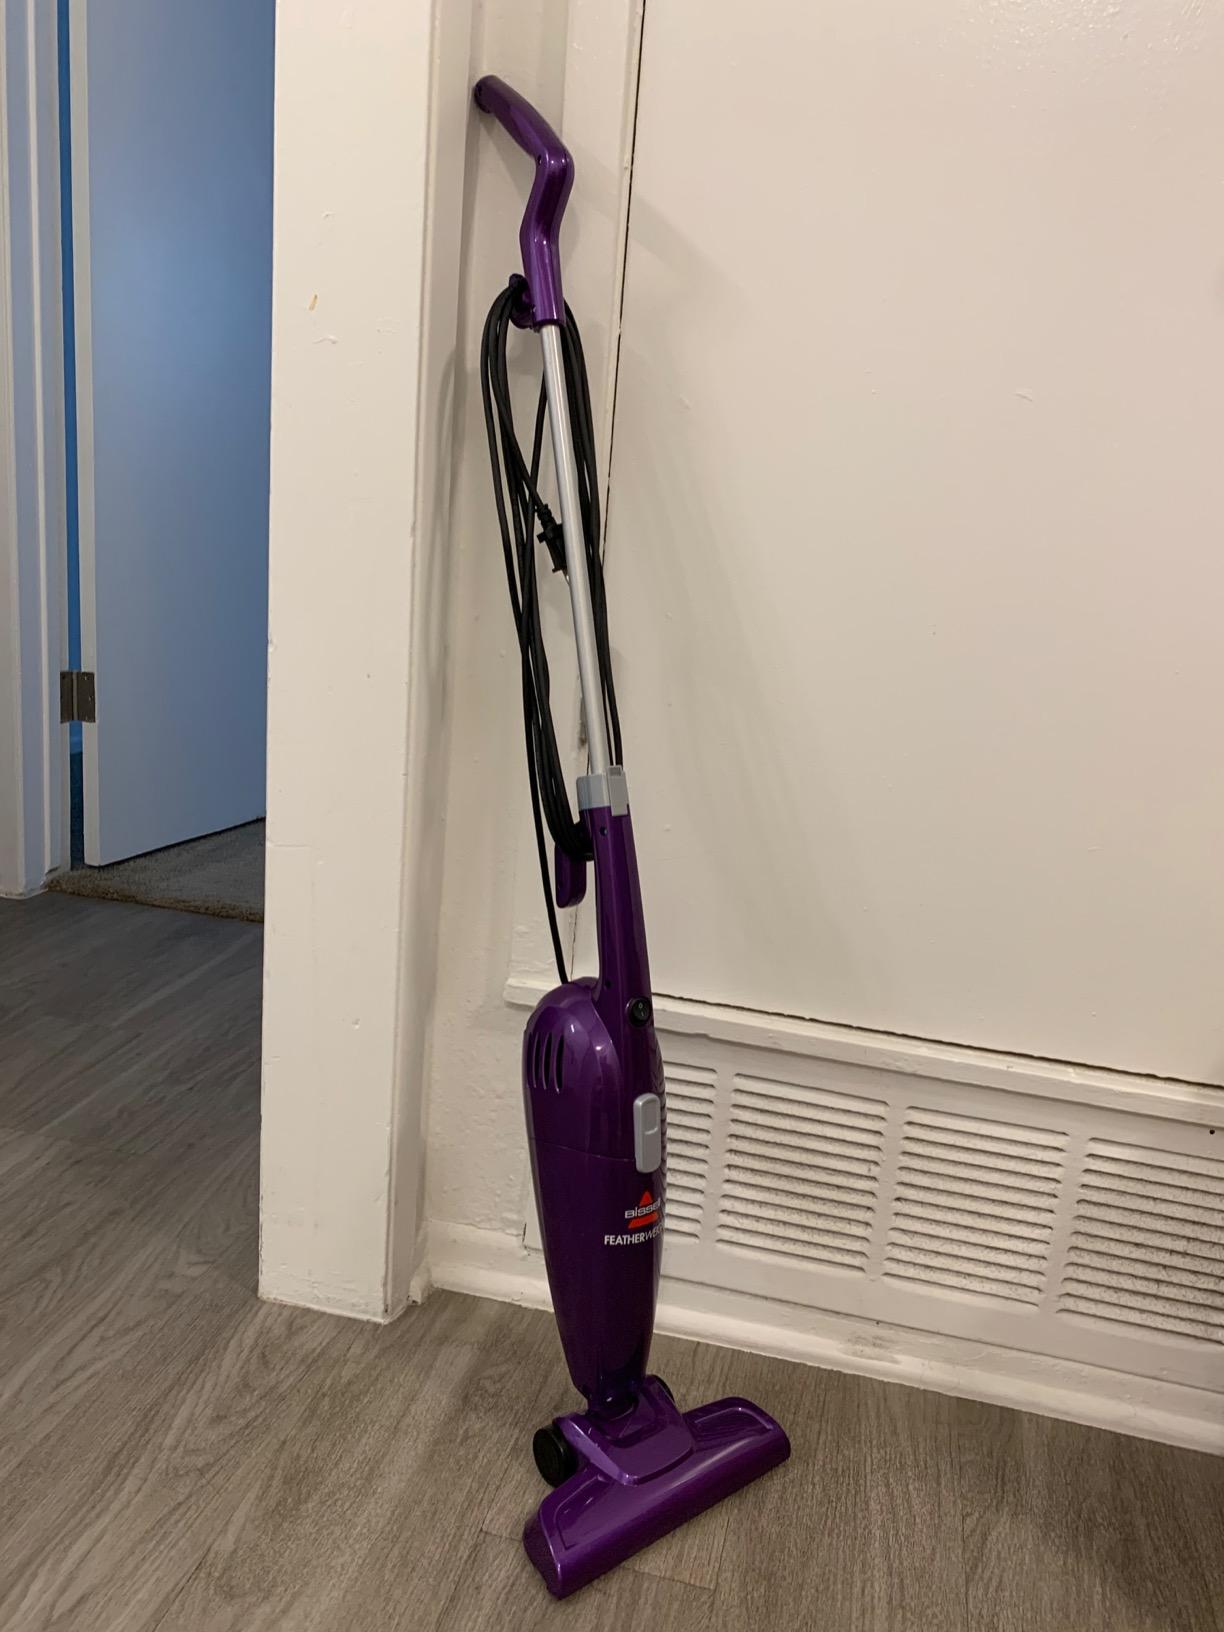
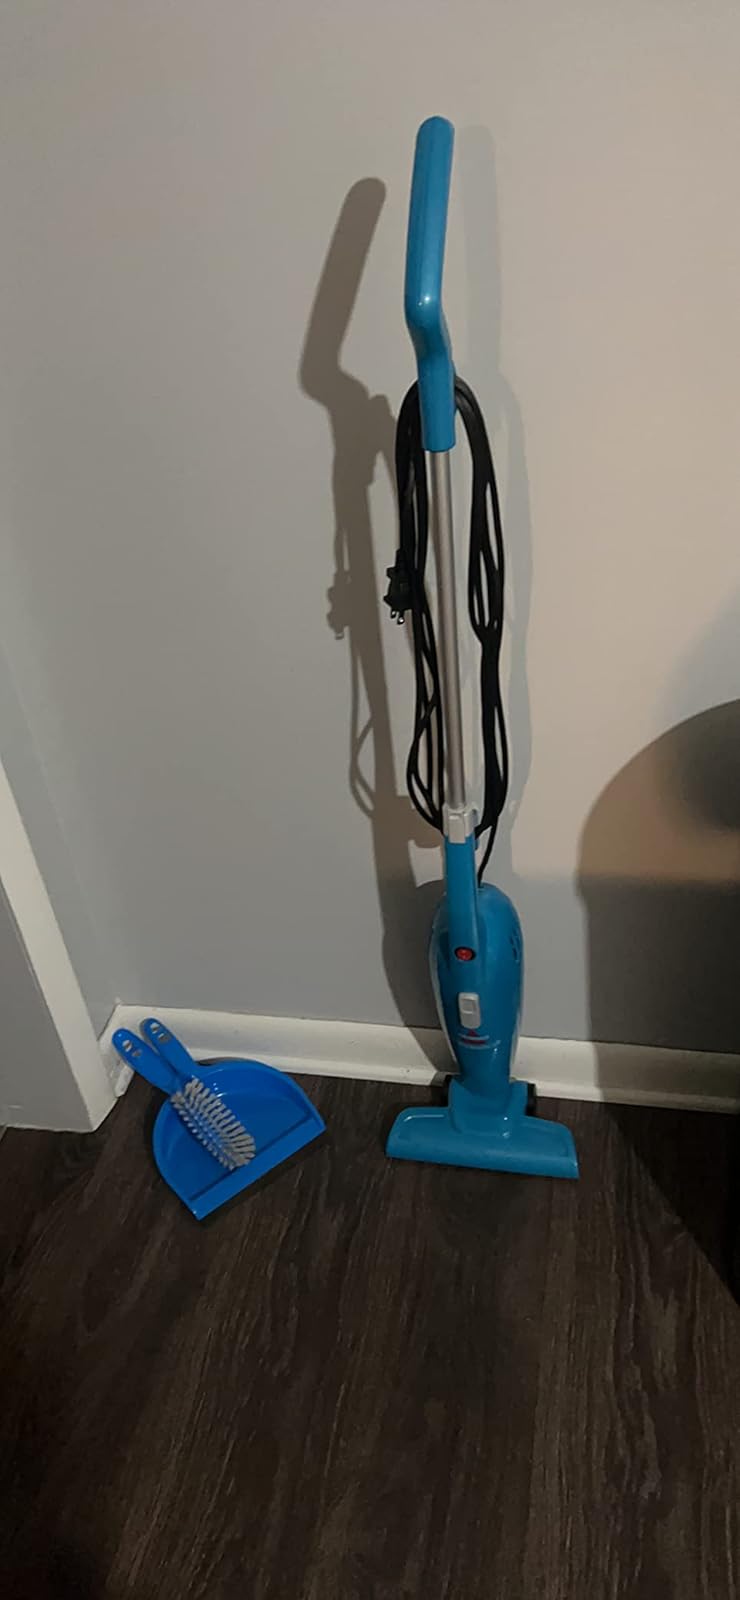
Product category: items_vacuum
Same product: no